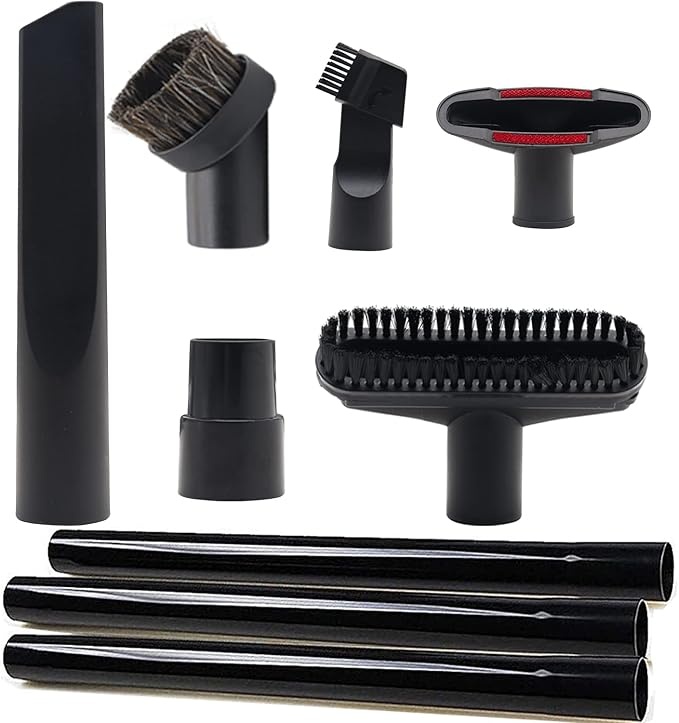
9 Pcs Vacuum Attachments Fit for Shop Vac Accessories 1 1/4" - 3 Pcs Vacuum Extension Wand, 1 1/4 inch (32 mm) & 1 3/8 inch (35 mm) Vacuum Hose Adapter, 1 1/4 inch Vacuum Cleaner Accessories Brush Kit
About This Vacuum attachments are compatible with Most Vaccum (Not All ) with standard 1 1/4 inch (32mm) and 1 3/8inch (35mm) inner diameter, (May not fit for Bissell,not for Shark, not for Hoover, not for Dirt Devil, not for Craftsman.), The attachments include 32 mm (1 1/4") to 35 mm（1 3/8") vacuum attachment adapter, 1 1/4" (1.25") horse hair vacuum attachment, 1 1/4" crevice tool, 1 1/4" upholstery tool attachment, 1 1/4" utility nozzle with removable plastic brush, 1 1/4" brush & nozzle combination tool. Vacuum Hose Adapter - The small end of adapter is suitable for vacuums hose or wand with 1.25" (32mm) inner diameter and the big end of the adapter is suitable for vacuums wand with 1.34" (34mm) outside diameter. Attach your vacuum hose or wand with other vacuum cleaner accessories providing an all-around cleaning for your home, office or car. 1 1/4 Vacuum Attachments & Brushes - Horse hair vacuum attachment is great for hard surfaces such as counter tops, dust tables, vertical blinds, air and heating vents etc. Removable Utility Nozzle, Brush & Nozzle combination Tool and Upholstery Tool Brush are suitable for soft or uneven surfaces without damaging the object such as curtains, sofas, lighting equipment, pet hair, etc. Vacuum Extension Wand - The outside diameter of the small end is 1.22"(31mm), so the inner diameter of the vacuum attachments you want to connect to the small end should be 1.25"(32mm). The inner diameter of the large end is 1.25" (32mm), the outer diameter is about 1.34" (34mm). So the outside diameter of the vacuum attachments you want to attached with the large end should be 1.22" (31mm) or 1.21 (30.7mm), inner diameter should be 1.37"(35mm). The small end of our vacuum extension wand can also be attached to our crevice tool, upholstery tool attachment and brush. And the length of the GIB cleaningtool extension wand is 14.6". So great tool to help cleaning high and low places. Overview Size : 1 1/4 inch (32mm) and 1 3/8 inch (35mm) Material : Plastic Brand : GIB cleaningtool Color : Cleaning Set 9 Connector Type : Adapter Thread Type : GHT Item Weight : 0.4 Kilograms Number of Pieces : 9 Manufacturer : GIB cleaningtool
Brand: GIBCleaningtool
Category: Home & Garden > Household Appliance Accessories > Vacuum Accessories > Accessory Kits